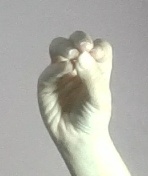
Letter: ha